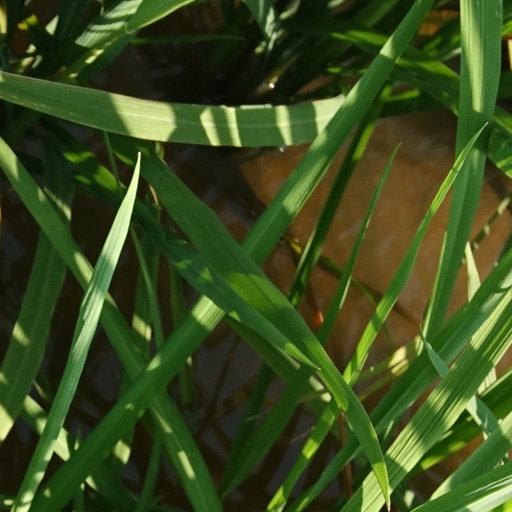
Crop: rice